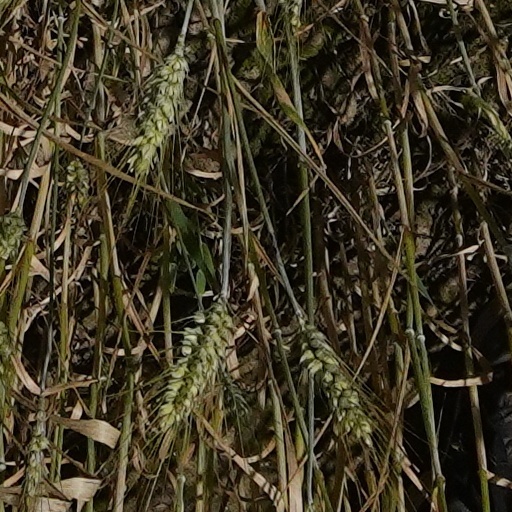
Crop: wheat